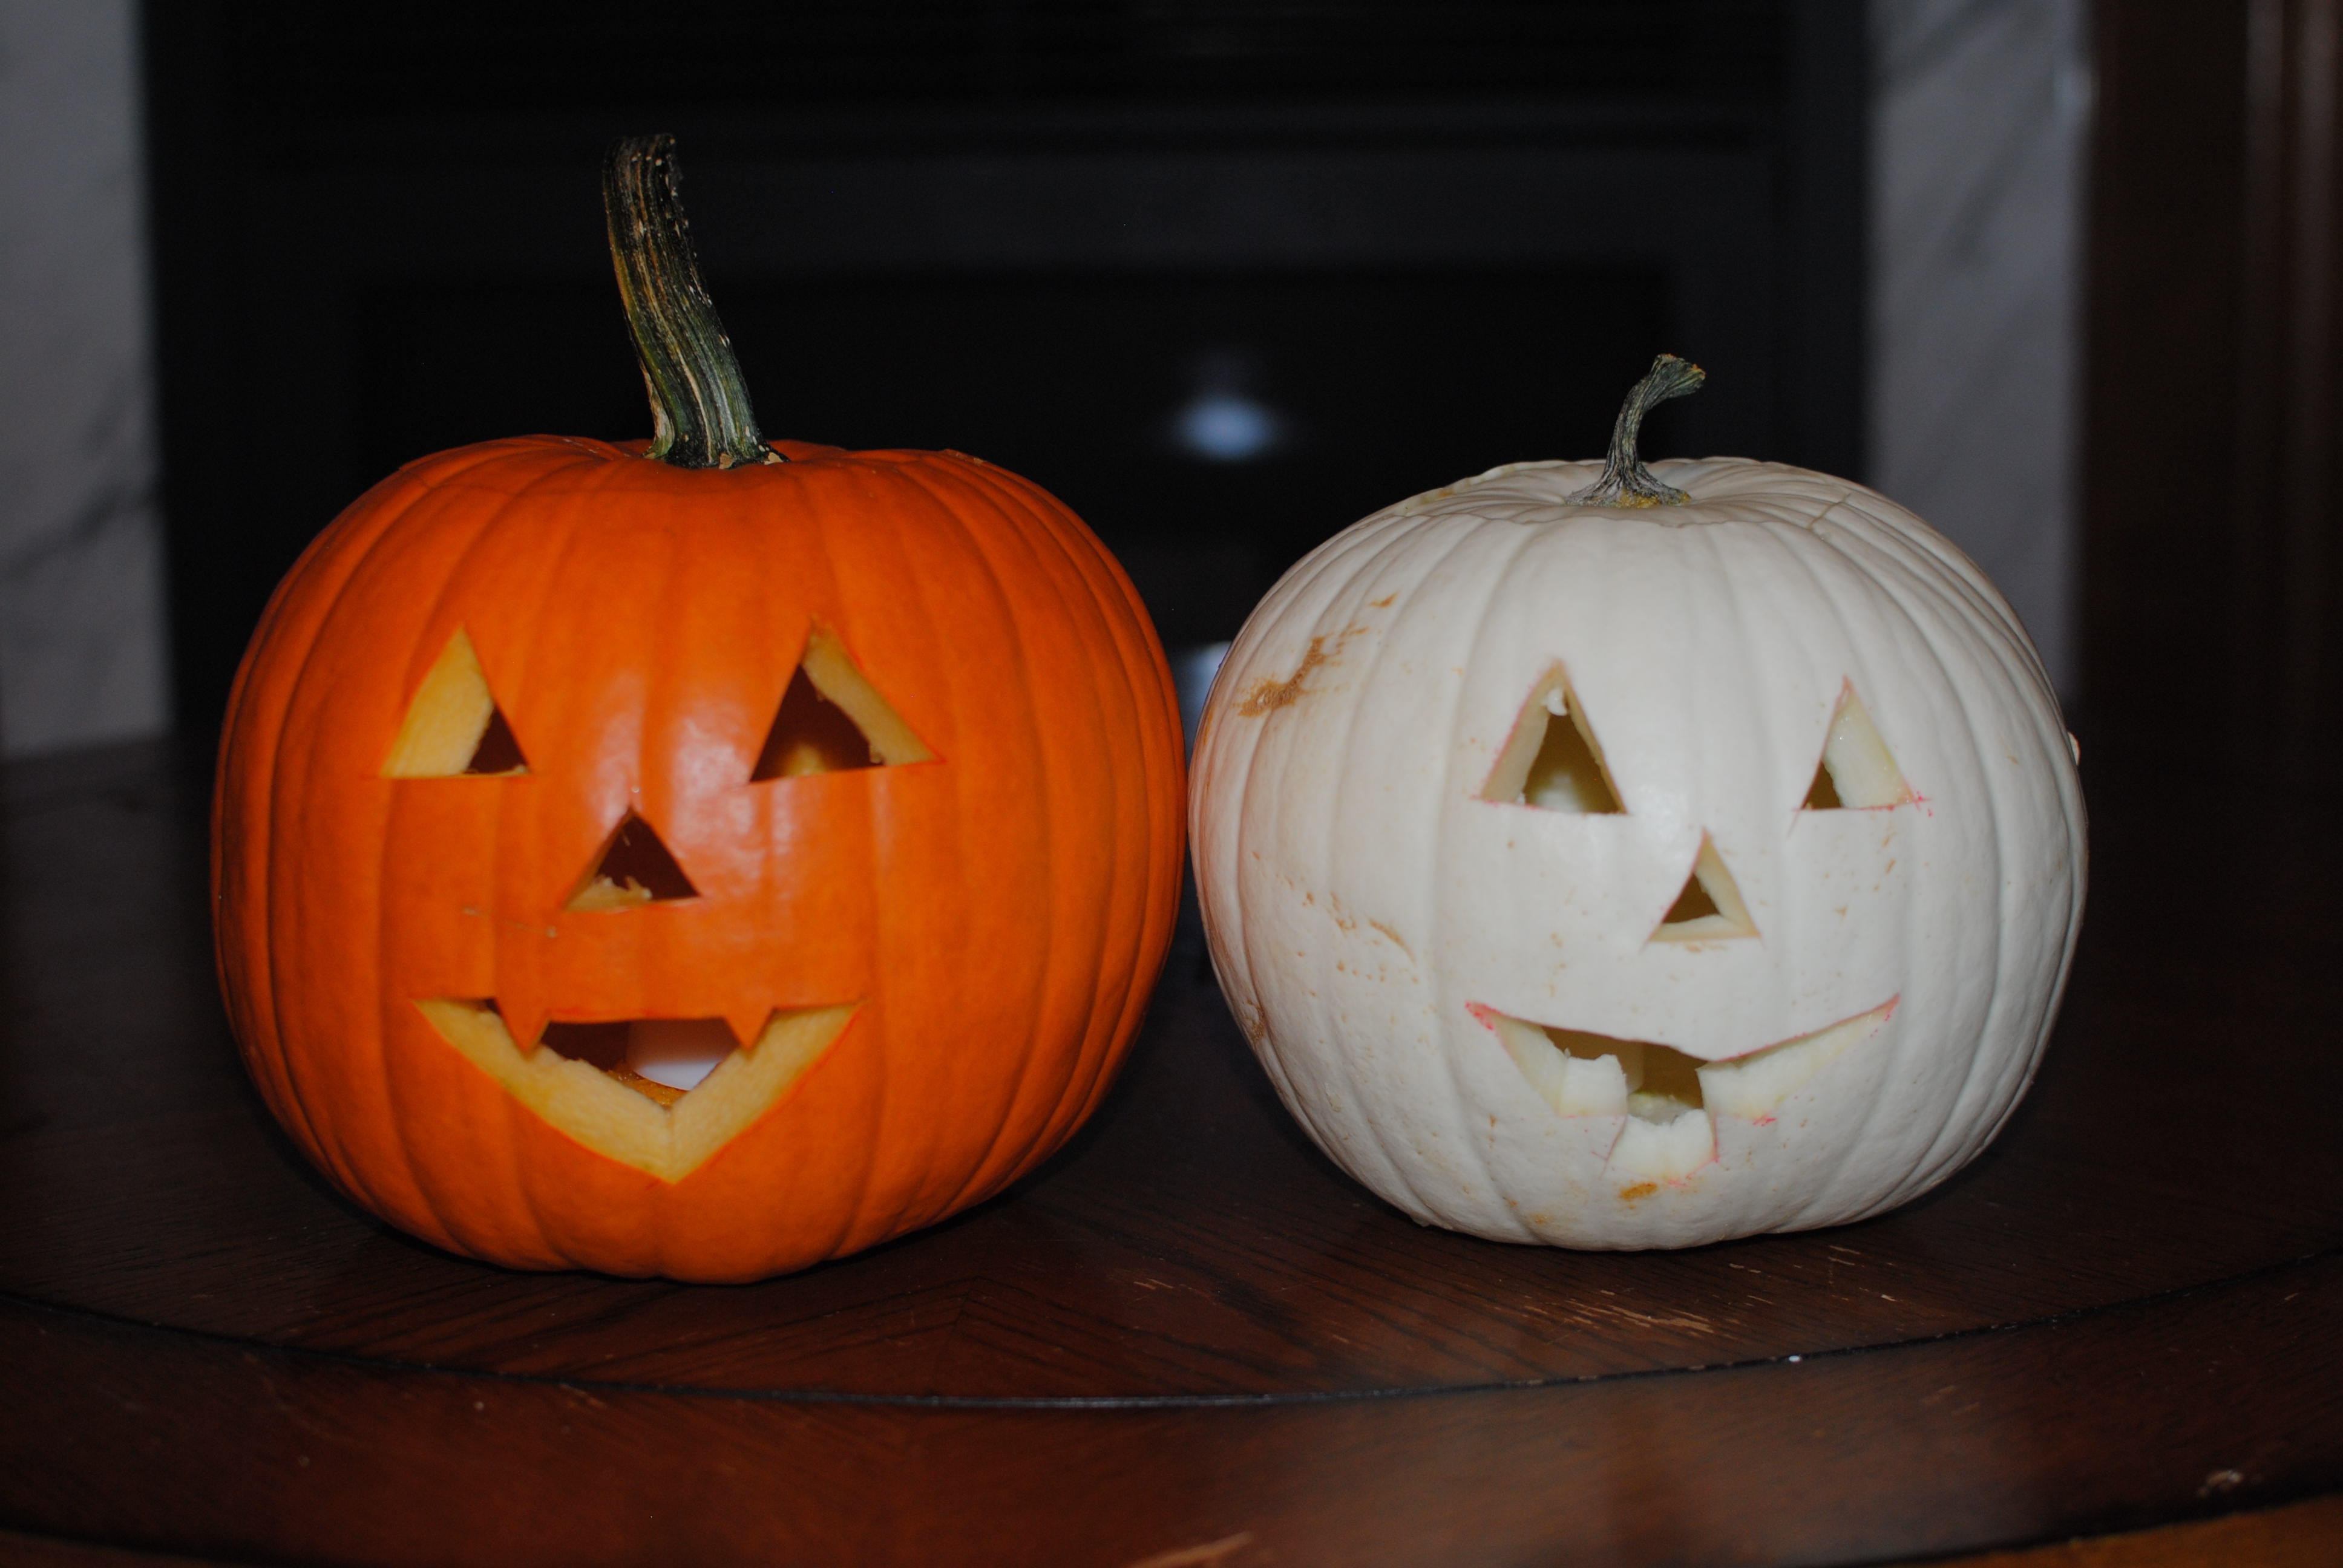
orange, pumpkin, halloween, holiday, jack o lantern, calabaza, carving, october, halloween pumpkin, winter squash